John Maine

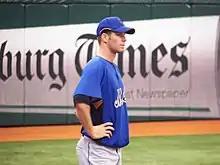
Maine with the New York Mets

John Kevin Maine (born May 8, 1981) is an American former professional baseball pitcher. He has played for the Baltimore Orioles, New York Mets and Miami Marlins of Major League Baseball (MLB). He batted and threw right-handed.